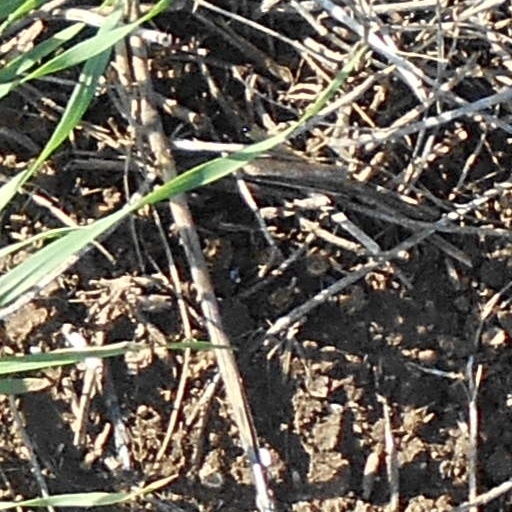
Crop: wheat